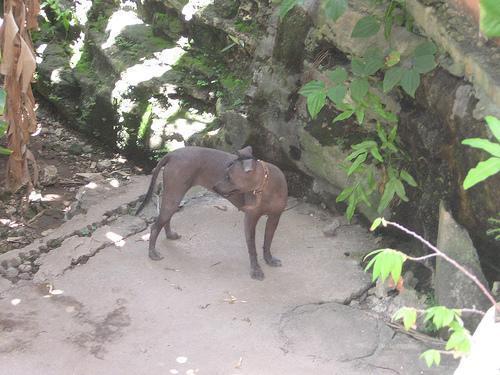
Mexican_hairless